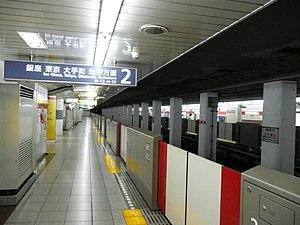
Yotsuya-sanchōme est une station du métro de Tokyo sur la ligne Marunouchi dans l'arrondissement de Shinjuku à Tokyo. Elle est exploitée par le Tokyo Metro.